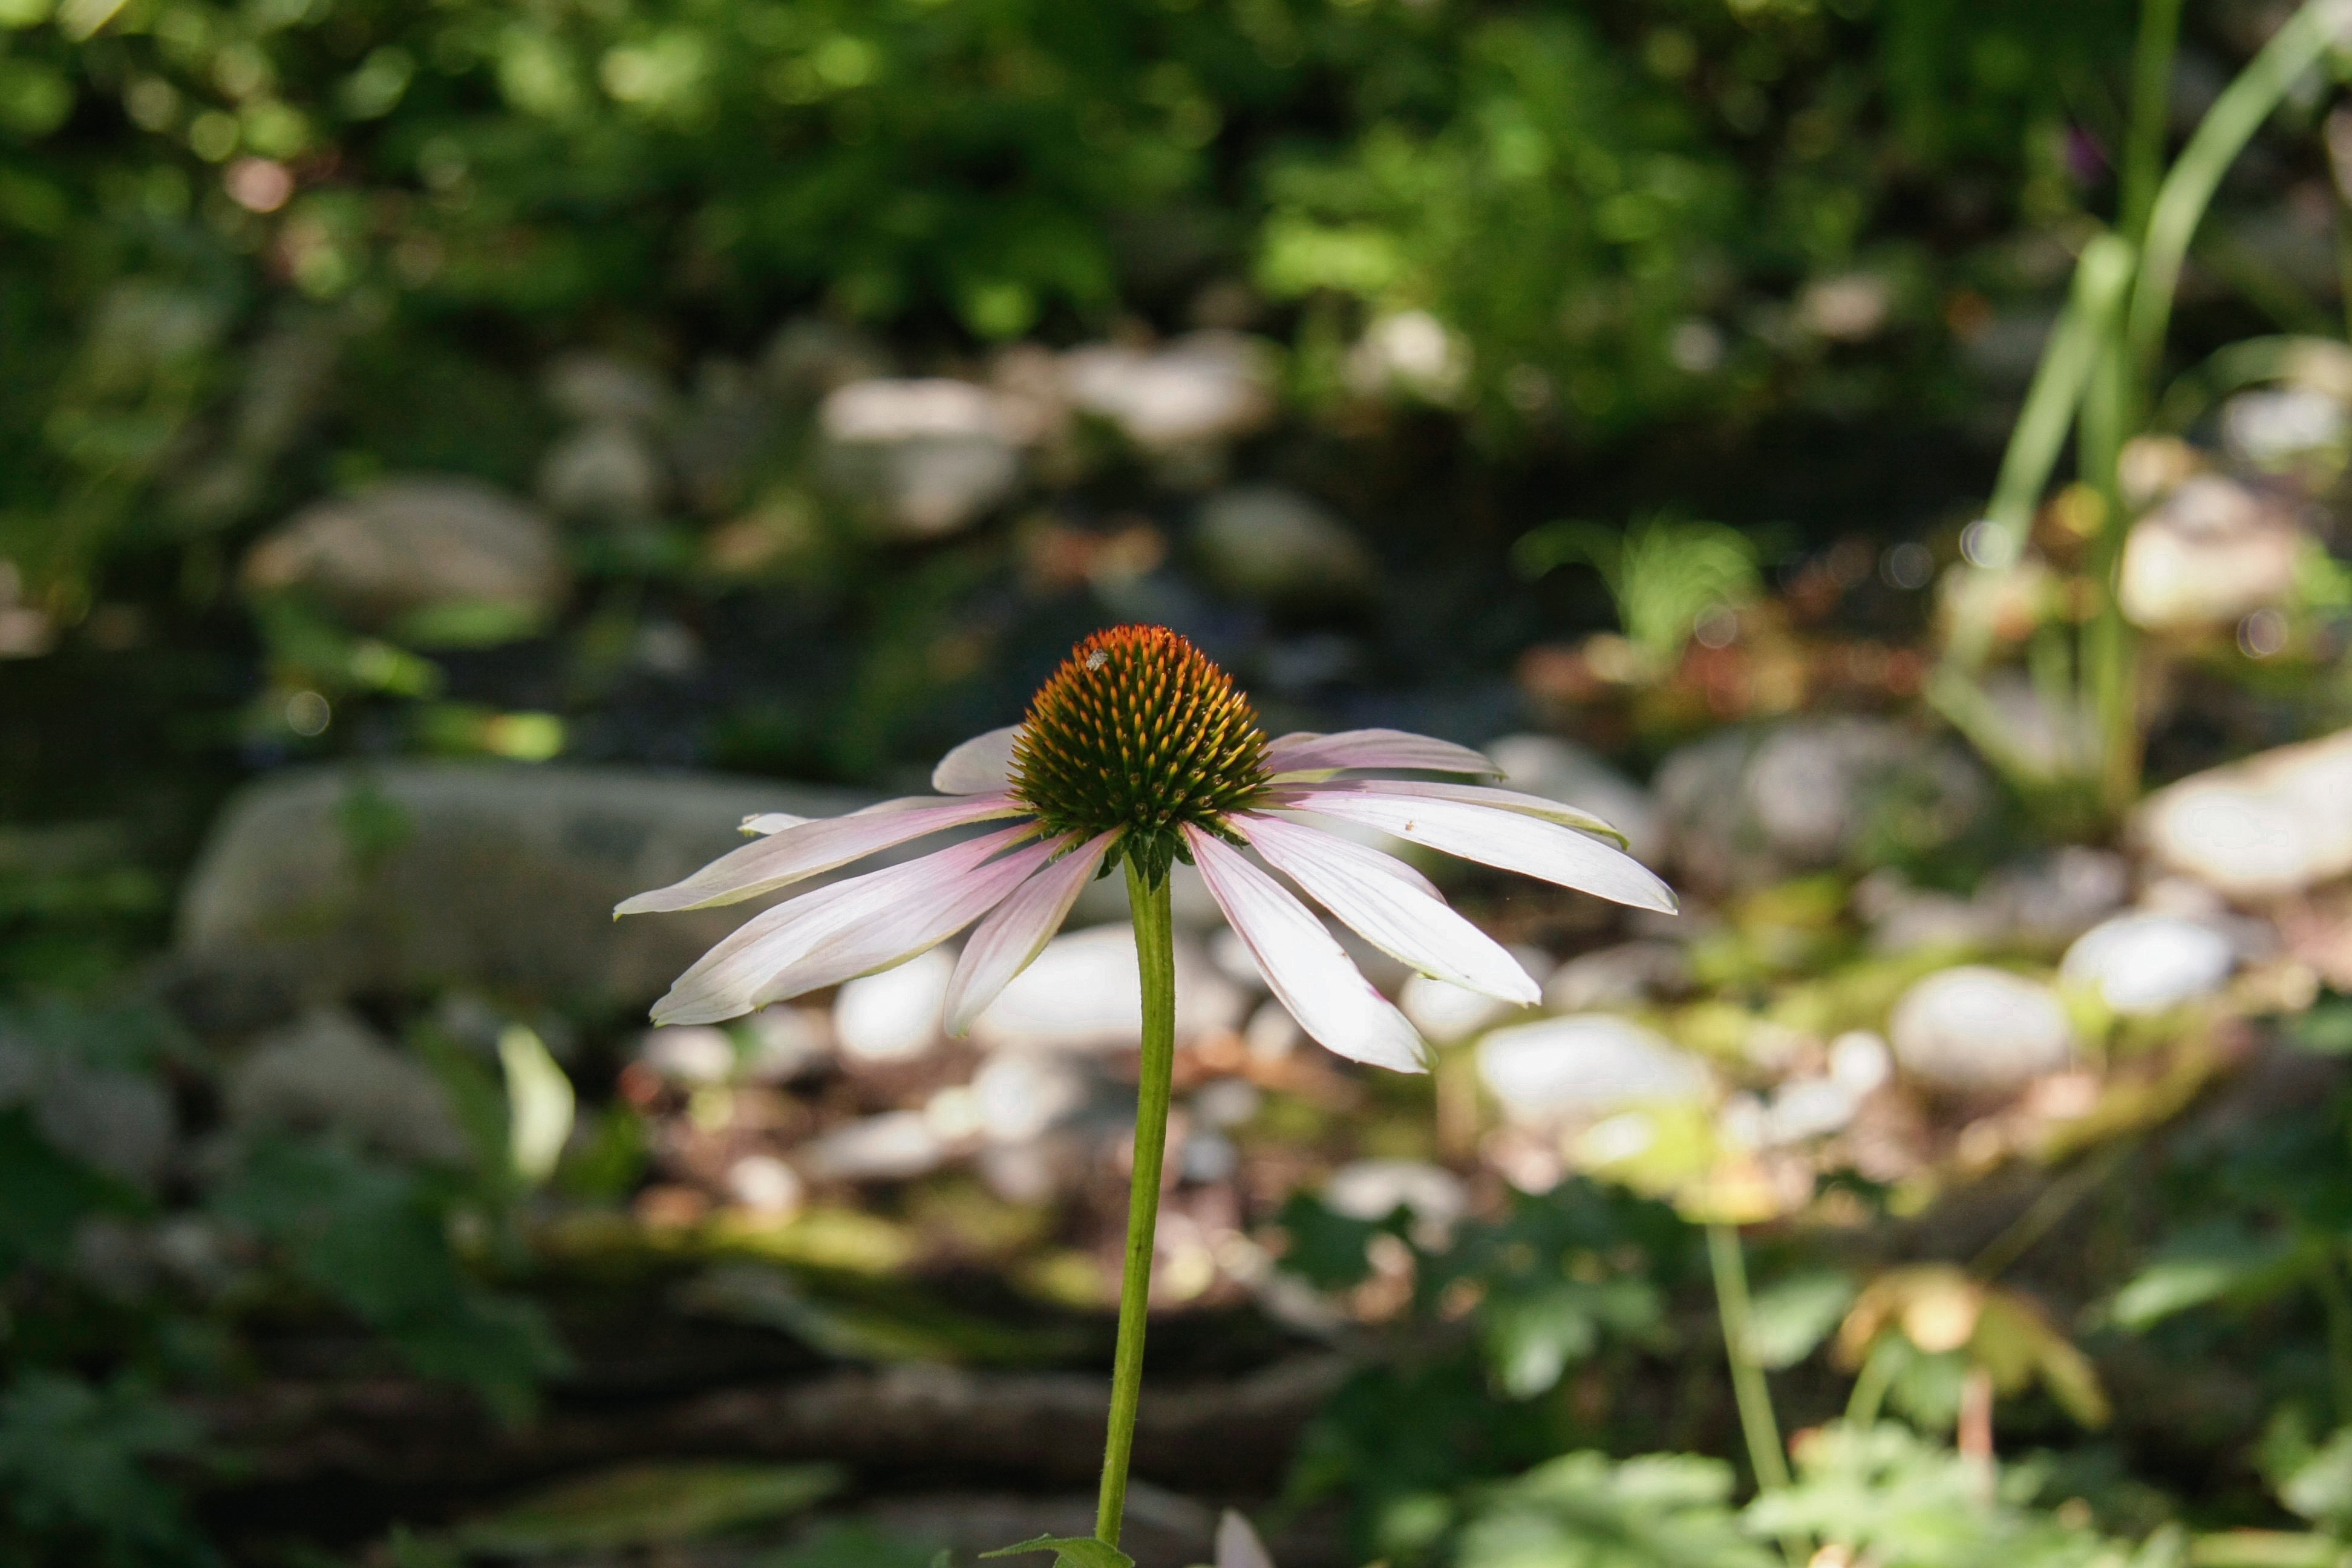
nature, blossom, plant, meadow, leaf, flower, petal, daisy, wildlife, green, insect, botany, butterfly, garden, flora, fauna, invertebrate, wildflower, coneflower, woodland, macro photography, flowering plant, daisy family, land plant, moths and butterflies